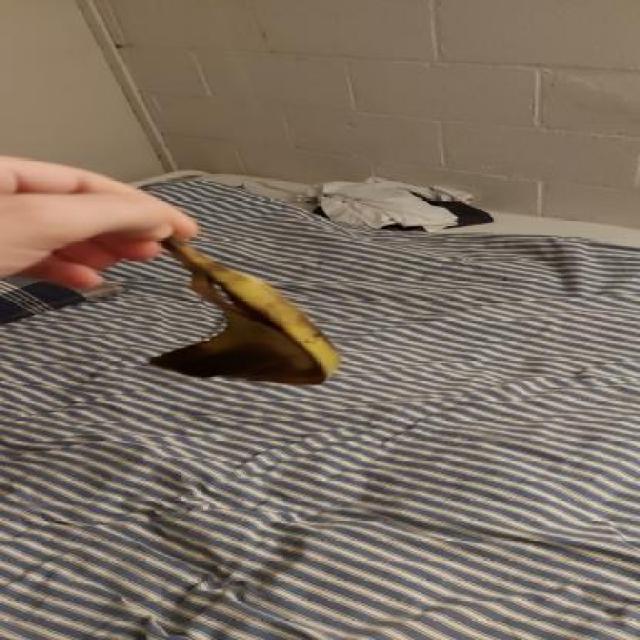
Label: bananas